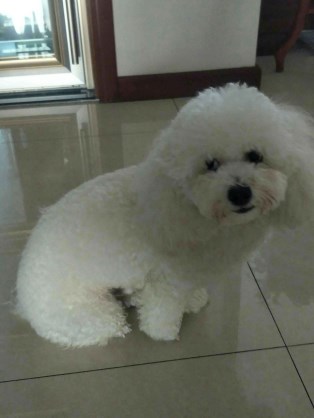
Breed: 3083-n000117-Bichon_Frise